Ganderbal

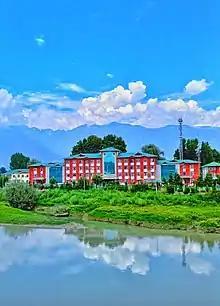
Ganderbal (constituency of the Jammu and Kashmir Legislative Assembly)

Ganderbal is a city and the headquarters of Ganderbal district in the Indian-administered union territory of Jammu and Kashmir, in disputed Kashmir region. Ganderbal, renowned for its natural beauty and picturesque scenery, has popular tourist sites like Sonamarg and Manasbal Lake, and the annual Amarnath Yatra pilgrimage also traverses through Ganderbal district.